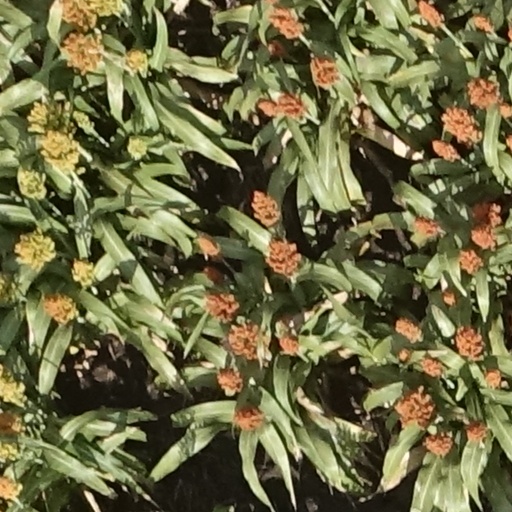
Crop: sorghum